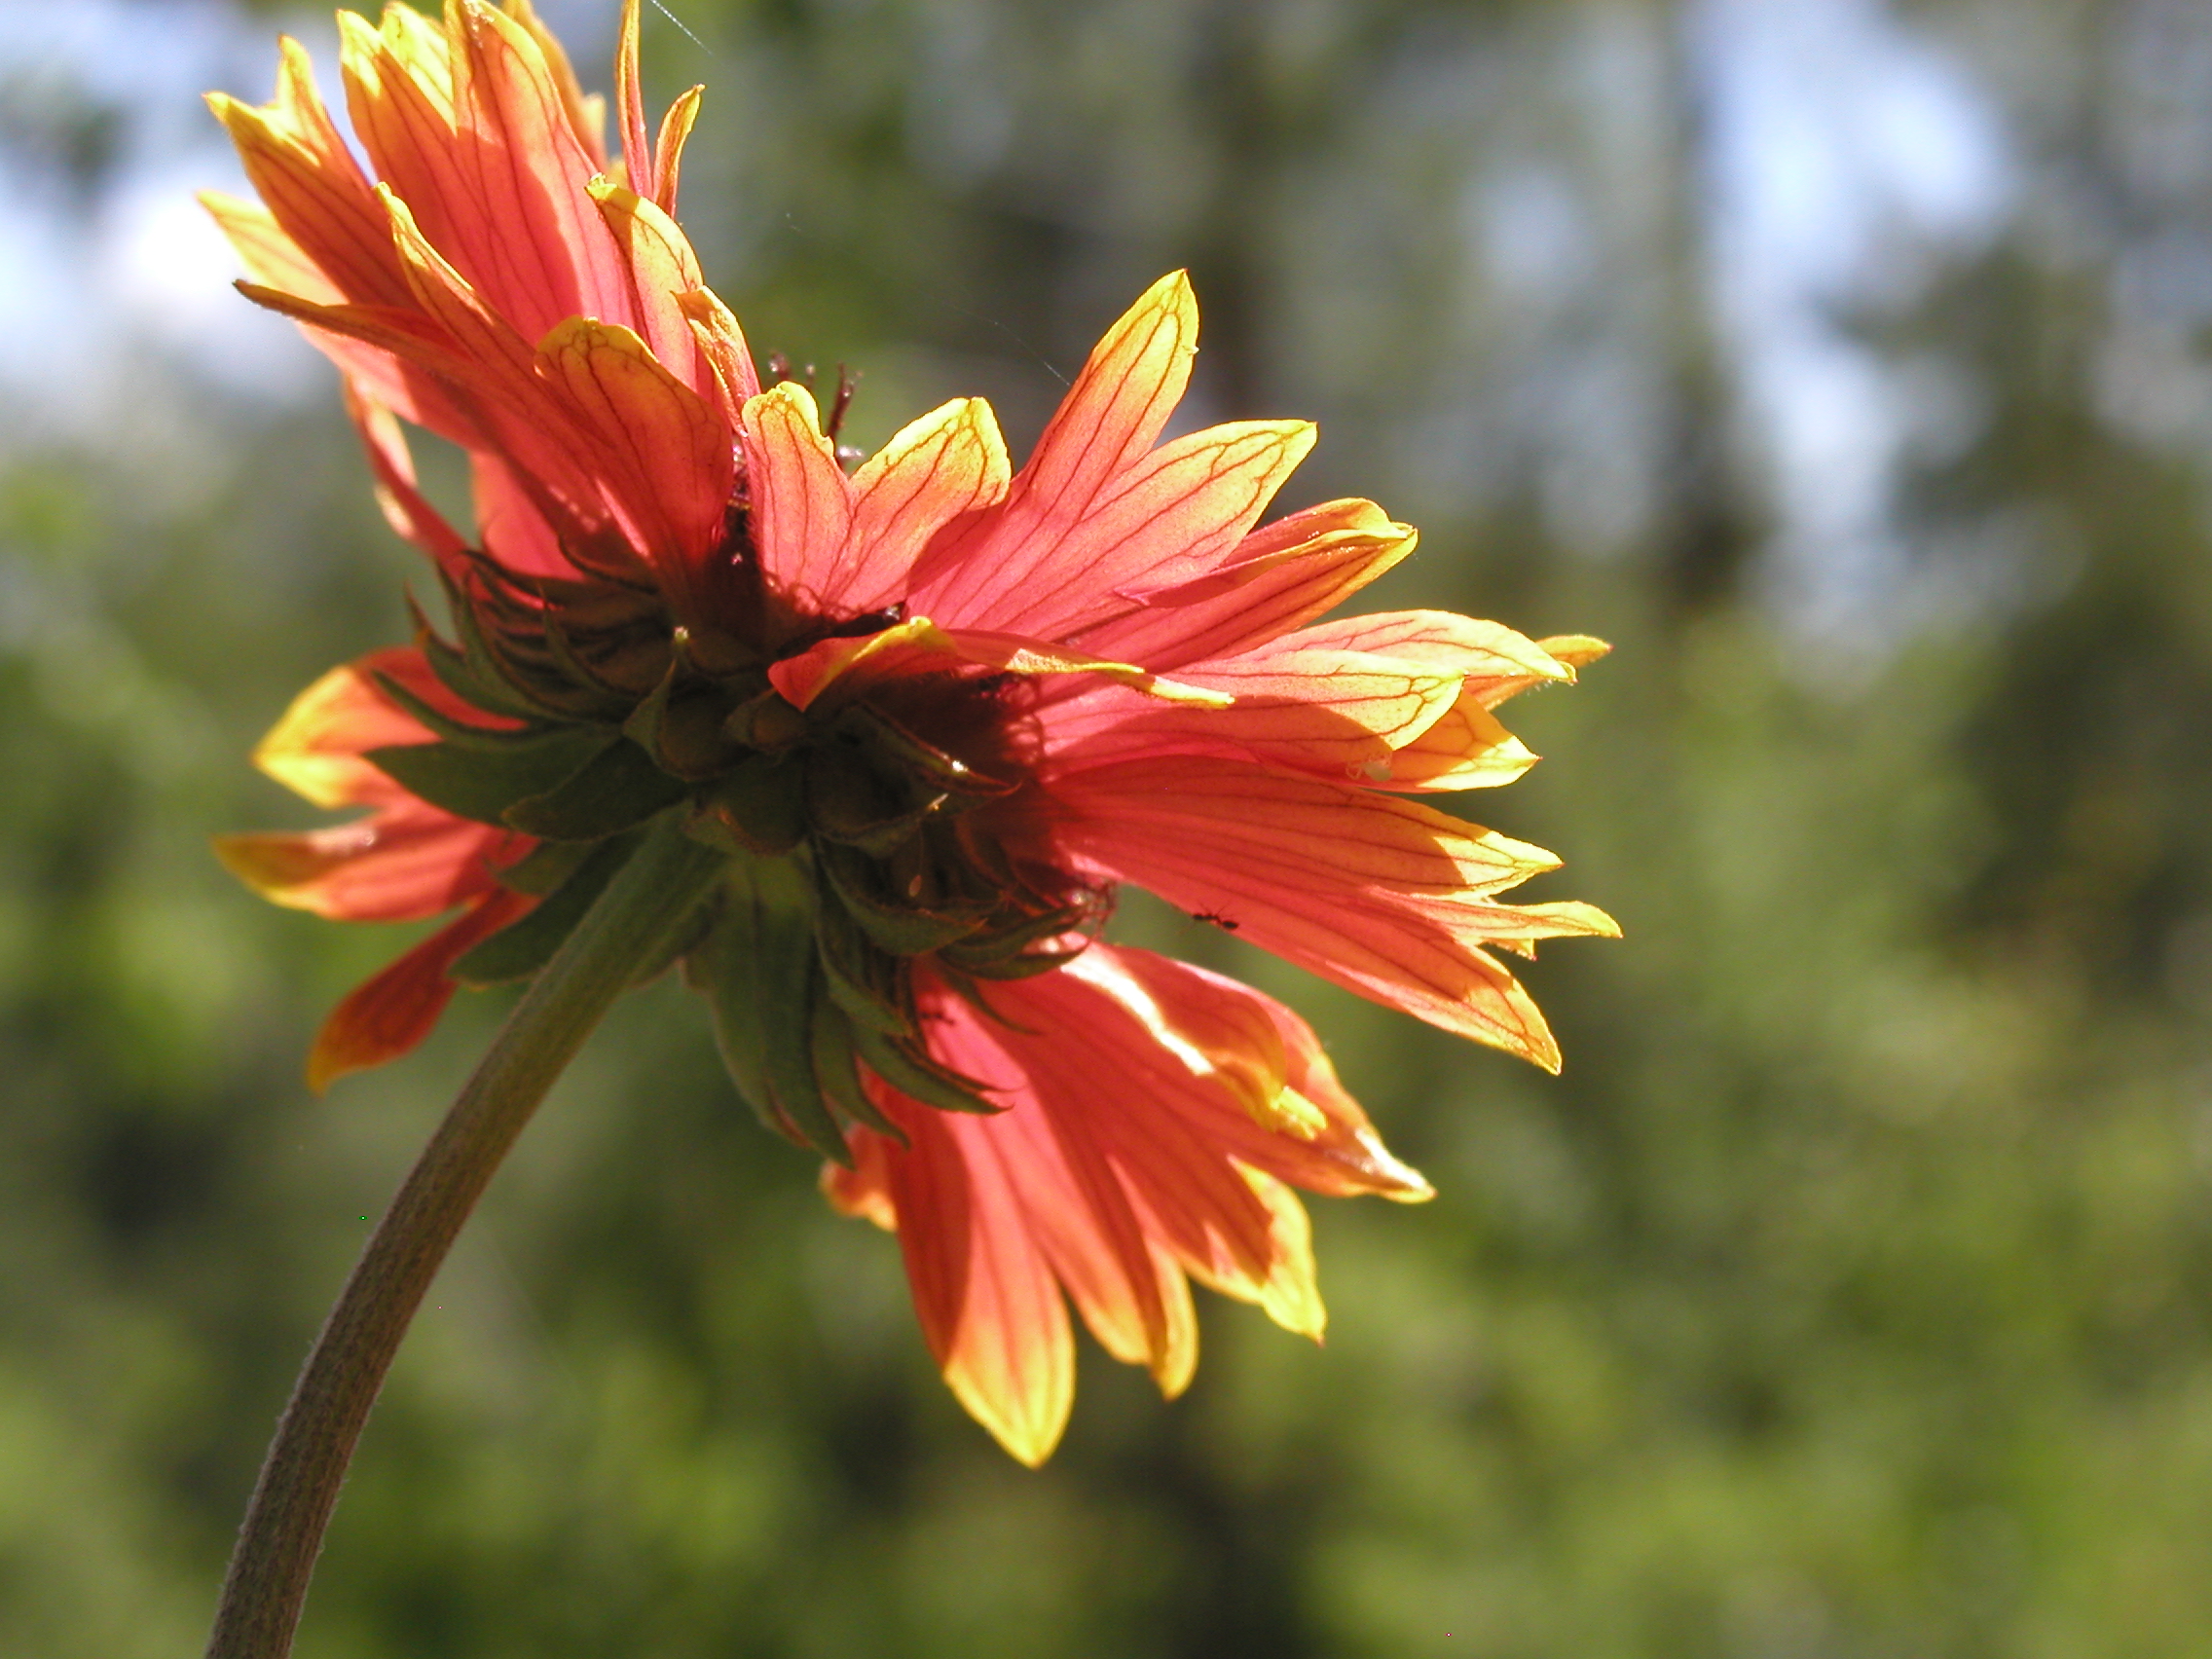
plant, flower, petal, botany, flora, wildflower, dahlia, strawberryaz, nectar, macro photography, flowering plant, daisy family, asterales, annual plant, plant stem, land plant